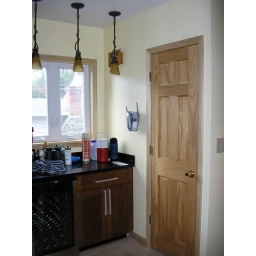
new window in kitchen, wine cooler to left. pantry door on right